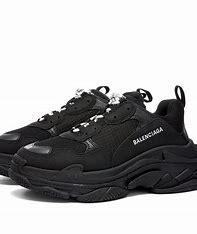
Brand: Balenciaga
Model: Triple S